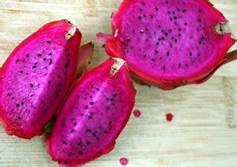
Label: Dragonfruit